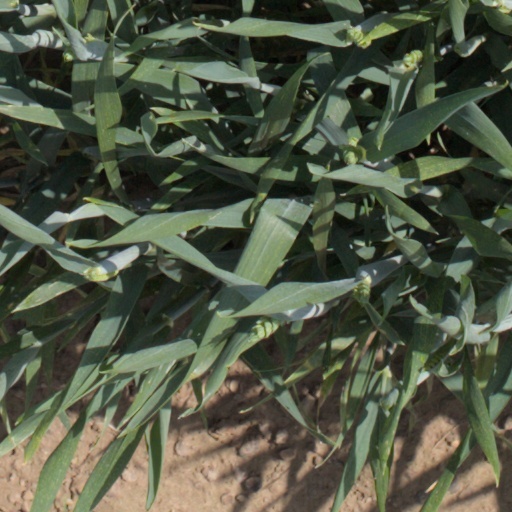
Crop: wheat